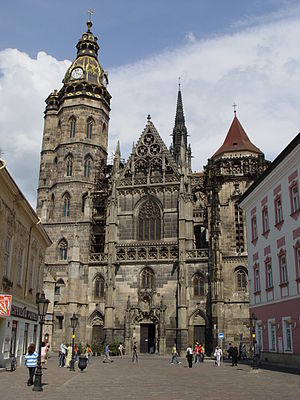
Slovakiet / Galleri
Slovakiet er en stat i Centraleuropa. Landet er omgivet af land på alle sider: Østrig, Ungarn, Ukraine, Polen og Tjekkiet.